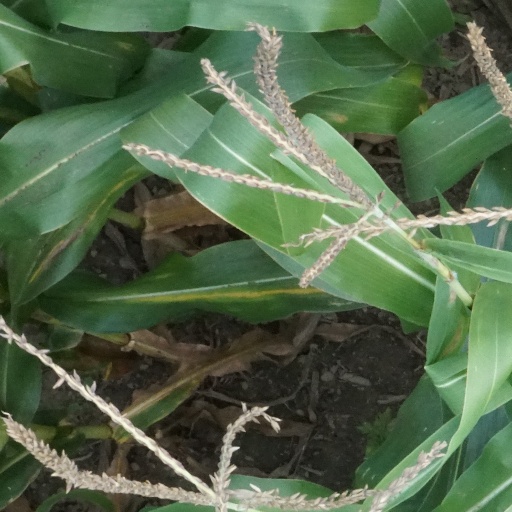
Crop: maize; corn